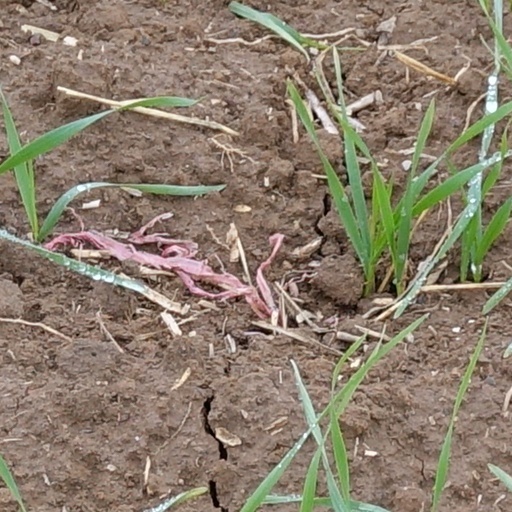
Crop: wheat